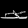
Label: Sandal